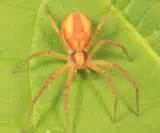
Label: spider